Camillo Hildebrand

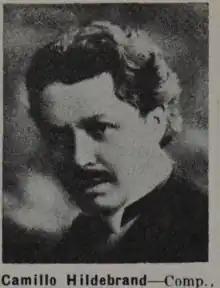
Camillo Hildebrand

Camillo Hildebrand (1872–1953) was a German composer and conductor of Czech origin. He was an opera conductor of the opera houses of Heidelberg, Mainz and Mannheim, as well as the Berlin Philharmonic and Blühner Orchestra, which he founded.